Stereotypes of East Asians in the United States

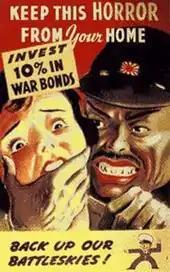
American anti-Japanese propaganda poster from World War II depicting a Japanese soldier threatening a white woman

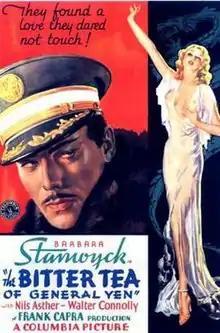
Poster for "The Bitter Tea of General Yen"

East Asian men have been portrayed as threats to white women by white men in many aspects of American media. Depictions of East Asian men as "lascivious and predatory" were common at the turn of the 20th century. Fears of "white slavery" were promulgated in both dime store novels and melodramatic films.